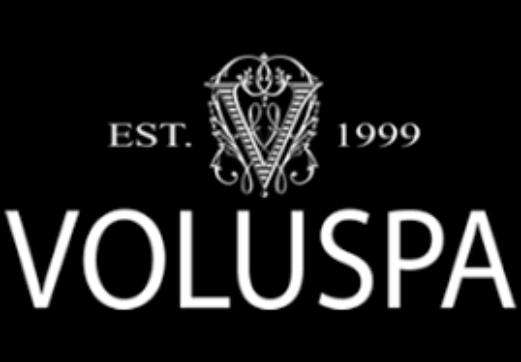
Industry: Necessities